Brian Lindstrom

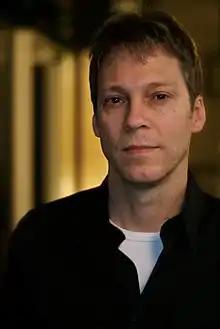
Lindstrom in 2011

Brian Lindstrom is a documentary filmmaker whose films focus on addiction, incarceration, mental illness, and police brutality.